Charles Meynier

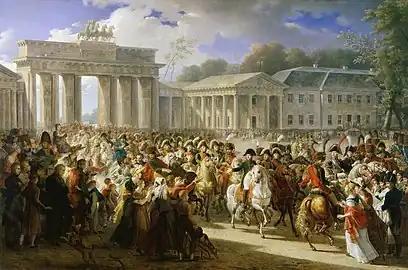
"Entry of Napoleon into Berlin". Napoleon passing through the Brandenburg Gate after the Battle of Jena-Auerstedt (1806). Painted by Charles Meynier in 1810.

Charles Meynier (1763 or 1768, Paris – 1832, Paris) was a French painter of historical subjects in the late 18th and early 19th century. He was a contemporary of Antoine-Jean Gros and Jacques-Louis David.